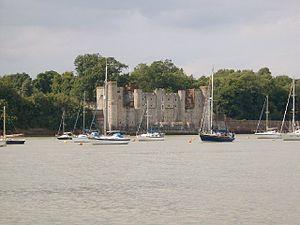
Cette liste des musées du Kent, Angleterre contient des musées qui sont définis dans ce contexte comme des institutions qui recueillent et soignent des objets d'intérêt culturel, artistique, scientifique ou historique. leurs collections ou expositions connexes disponibles pour la consultation publique. Sont également inclus les galeries d'art à but non lucratif et les galeries d'art universitaires. Les musées virtuels ne sont pas inclus.
Upnor est un village du Kent situé sur la rive ouest de la rivière Medway. Il est divisé en deux parties, Lower Upnor et Upper Upnor, qui sont essentiellement résidentielles ainsi qu'un port pour les petites embarcations à l'ancre sur la rivière. Le château d'Upnor est un monument préservé datant du XVIᵉ siècle et qui faisait partie des défenses établies sur la Medway.